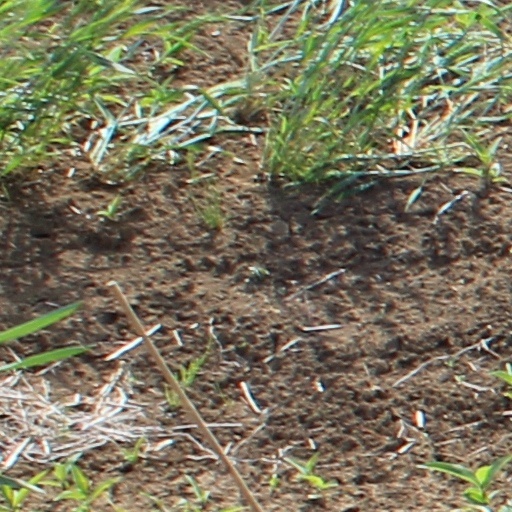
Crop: wheat